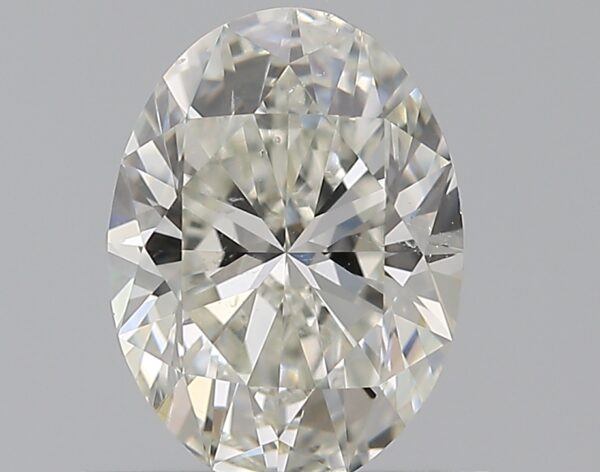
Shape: oval
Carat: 0.72
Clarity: SI1
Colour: I
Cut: EX
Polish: EX
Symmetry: VG
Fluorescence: ST
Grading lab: GIA
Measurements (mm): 6.84 x 5.01 x 3.19